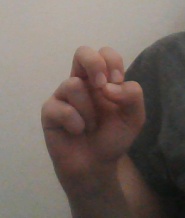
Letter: gaaf